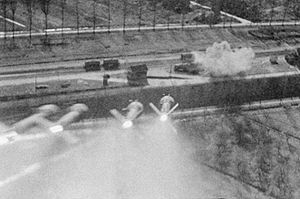
RP-3 / Billedgalleri
RP-3 var et britisk raketvåben, der blev konstrueret under Anden Verdenskrig. RP-3 står for Rocket Projectile 3-inch. RP-3 var hovedsageligt et flyvåben, men det anvendtes også til søs og til lands under navnene Sea Mattress respektive Land Mattress.